Operation Cobra

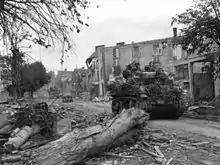
U.S. M5A1 Stuart light tank of the 4th Armored Division (VIII Corps) in Coutances

Field Marshal Günther von Kluge "Oberbefehlshaber West" (commander of German forces on the Western Front)—was mustering reinforcements, and elements of the 2nd Panzer Division and the 116th Panzer Division were approaching the battlefield. The U.S. XIX Corps (Major General Charles H. Corlett) entered the battle on 28 July on the left of VII Corps and between 28 and 31 July became embroiled with these reinforcements in the fiercest fighting since Cobra began. During the night of 29/30 July near Saint-Denis-le-Gast, to the east of Coutances, elements of the 2nd Armored Division found themselves fighting for their lives against a German column from the 2nd SS Panzer Division and 17th SS Panzergrenadier Division, which passed through the U.S. lines in the darkness. Other elements of the 2nd Armored Division were attacked near Cambry and fought for six hours; Bradley and his commanders knew that they were dominating the battlefield and such desperate assaults were no threat to the U.S. position. When ordered to concentrate his division, Colonel Heinz Günther Guderian the senior staff officer of the 116th Panzer Division was frustrated by the high level of Allied fighter-bomber activity. Without receiving direct support from the 2nd Panzer Division as promised, Guderian stated that his panzergrenadiers could not succeed in a counterattack against the Americans. Advancing southward along the coast, later that day, the U.S. VIII Corps seized the town of Avranches—described by historian Andrew Williams as "the gateway to Brittany and southern Normandy"—and by 31 July XIX Corps had thrown back the last German counterattacks after fierce fighting, inflicting heavy losses in men and tanks. The U.S. advance was now relentless, and the First Army was finally free of the bocage.